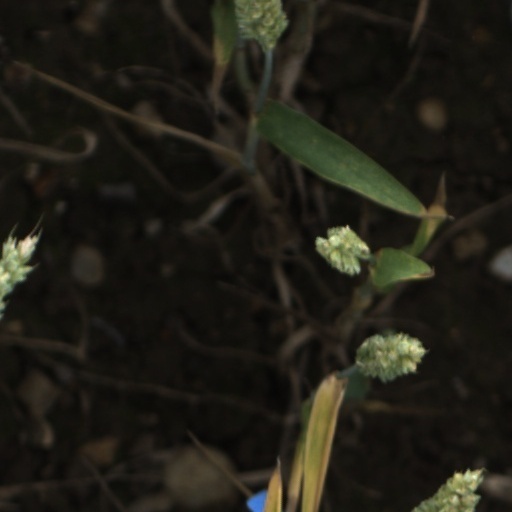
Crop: wheat